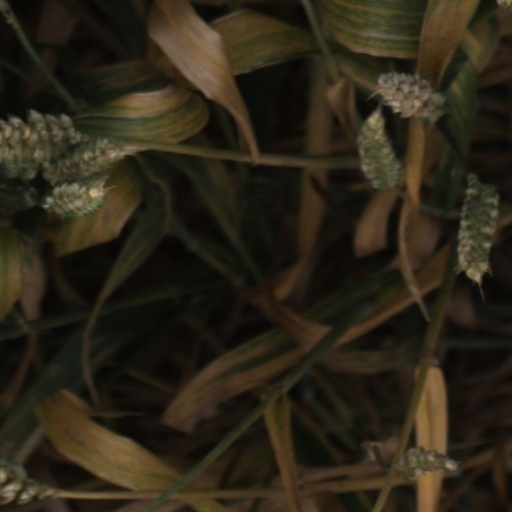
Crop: wheat